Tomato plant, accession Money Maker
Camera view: tilt-top (135 deg); turntable rotation: 270 degrees
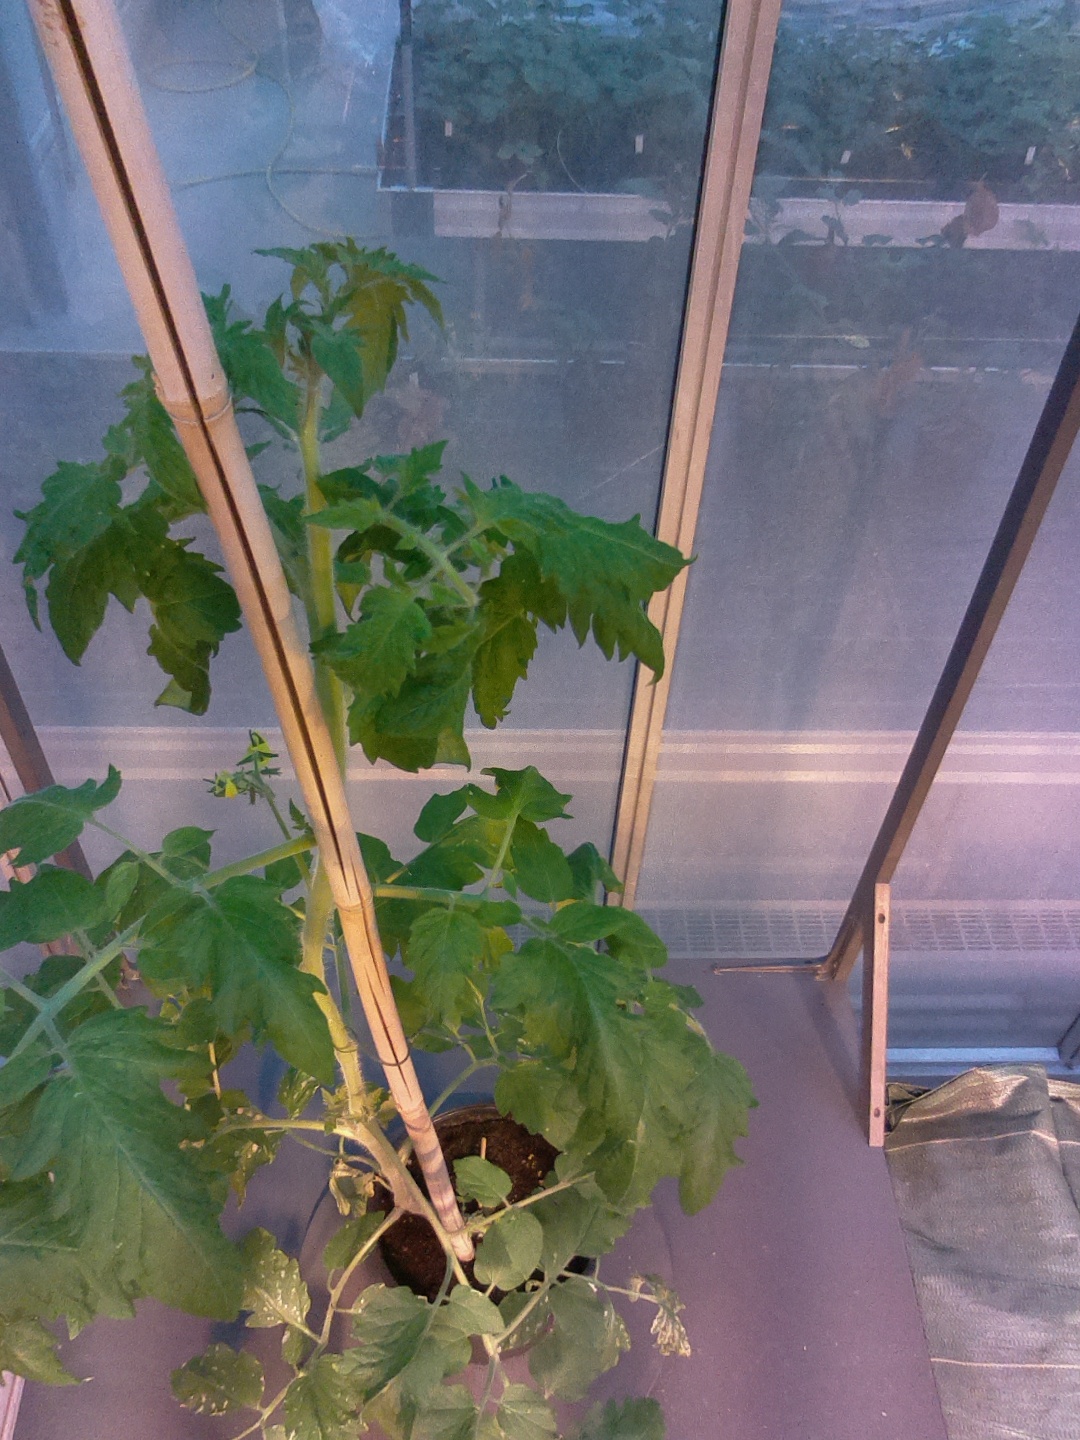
BBCH growth stage 68: Full flowering, 80%-90% of flowers open, more petals falling